Michael Schimmel Center for the Arts

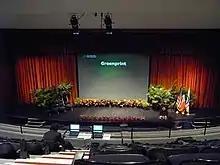
The theater at Michael Schimmel Center for the Arts (view from the balcony)

From 2002 through 2004, the National Actors Theatre (NAT), founded by actor Tony Randall – dedicated to presenting classic works of theater and theatrical education delivered at no cost to the students or their schools, was housed at the center; the center was the site of Tony Randall's final performance, as the "raisonneur" Laudisi in a production of the Luigi Pirandello play "Right You Are (if you think so)". The Schimmel Center was a founding venue for both the Tribeca Film Festival and the short-lived Tribeca Theater Festival. The center has hosted events of the River-to-River Festival, the New York International Fringe Festival (FringeNYC), and numerous other productions. In 2005 the center presented the New York premiere of the Beijing People's Art Theatre's signature work "Tea House". Between 2009 and 2011, Shakespeare's Globe Theatre (London) performed at the center.